Gravitational microlensing

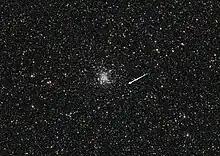
The object causing the microlensing in NGC 6553 bent the light of a red giant star in the background.

In practice, because the alignment needed is so precise and difficult to predict, microlensing is very rare. Events, therefore, are generally found with surveys, which photometrically monitor tens of millions of potential source stars, every few days for several years. Dense background fields suitable for such surveys are nearby galaxies, such as the Magellanic Clouds and the Andromeda galaxy, and the Milky Way bulge.